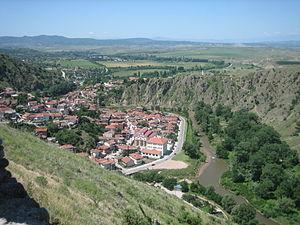
Chtip ou Štip est une municipalité et une ville de l'est de la Macédoine du Nord. La municipalité comptait 47 796 habitants en 2002 et couvre 583,24 km². La ville en elle-même comptait alors 43 652 habitants, le reste de la population étant réparti dans les villages alentour.
Novo Selo est un village de l'est de la Macédoine du Nord, situé dans la municipalité de Chtip. Le village comptait 3 636 habitant en 2002.